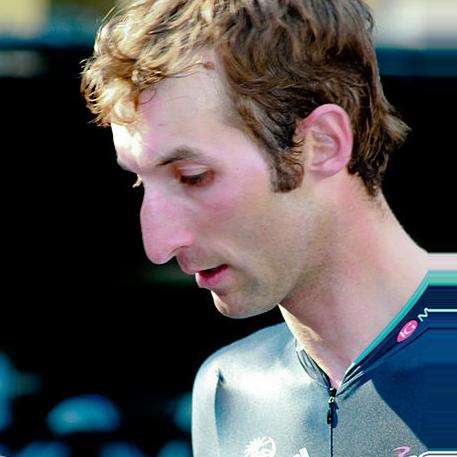
Age: 26